Combat stress reaction

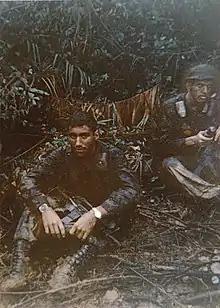
A U.S. Long Range Reconnaissance Patrol leader in Vietnam, 1968.

Many of the symptoms initially experienced by people with CSR are effects of an extended activation of the human body's fight-or-flight response. The fight-or-flight response involves a general sympathetic nervous system discharge in reaction to a perceived stressor and prepares the body to fight or run from the threat causing the stress. Catecholamine hormones, such as adrenaline or noradrenaline, facilitate immediate physical reactions associated with a preparation for violent muscular action. Although the flight-or-fight-response normally ends with the removal of the threat, the constant mortal danger in combat zones likewise constantly and acutely stresses soldiers.